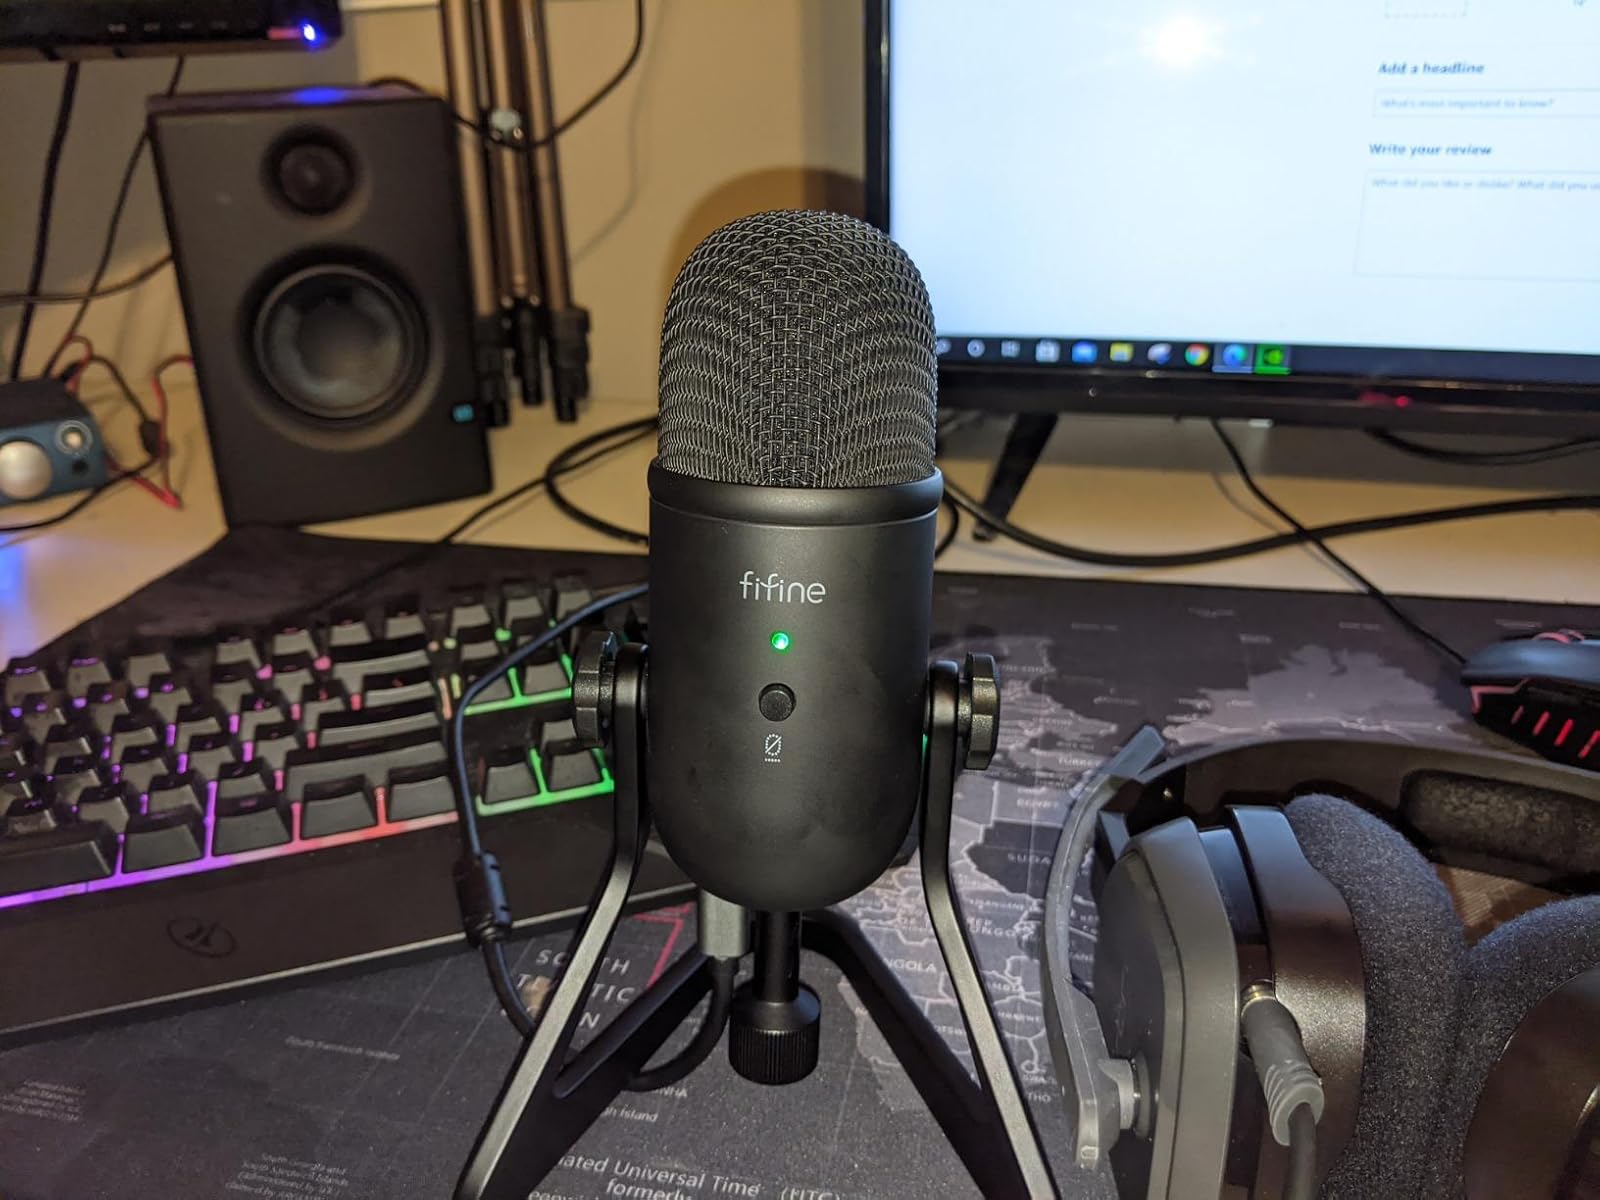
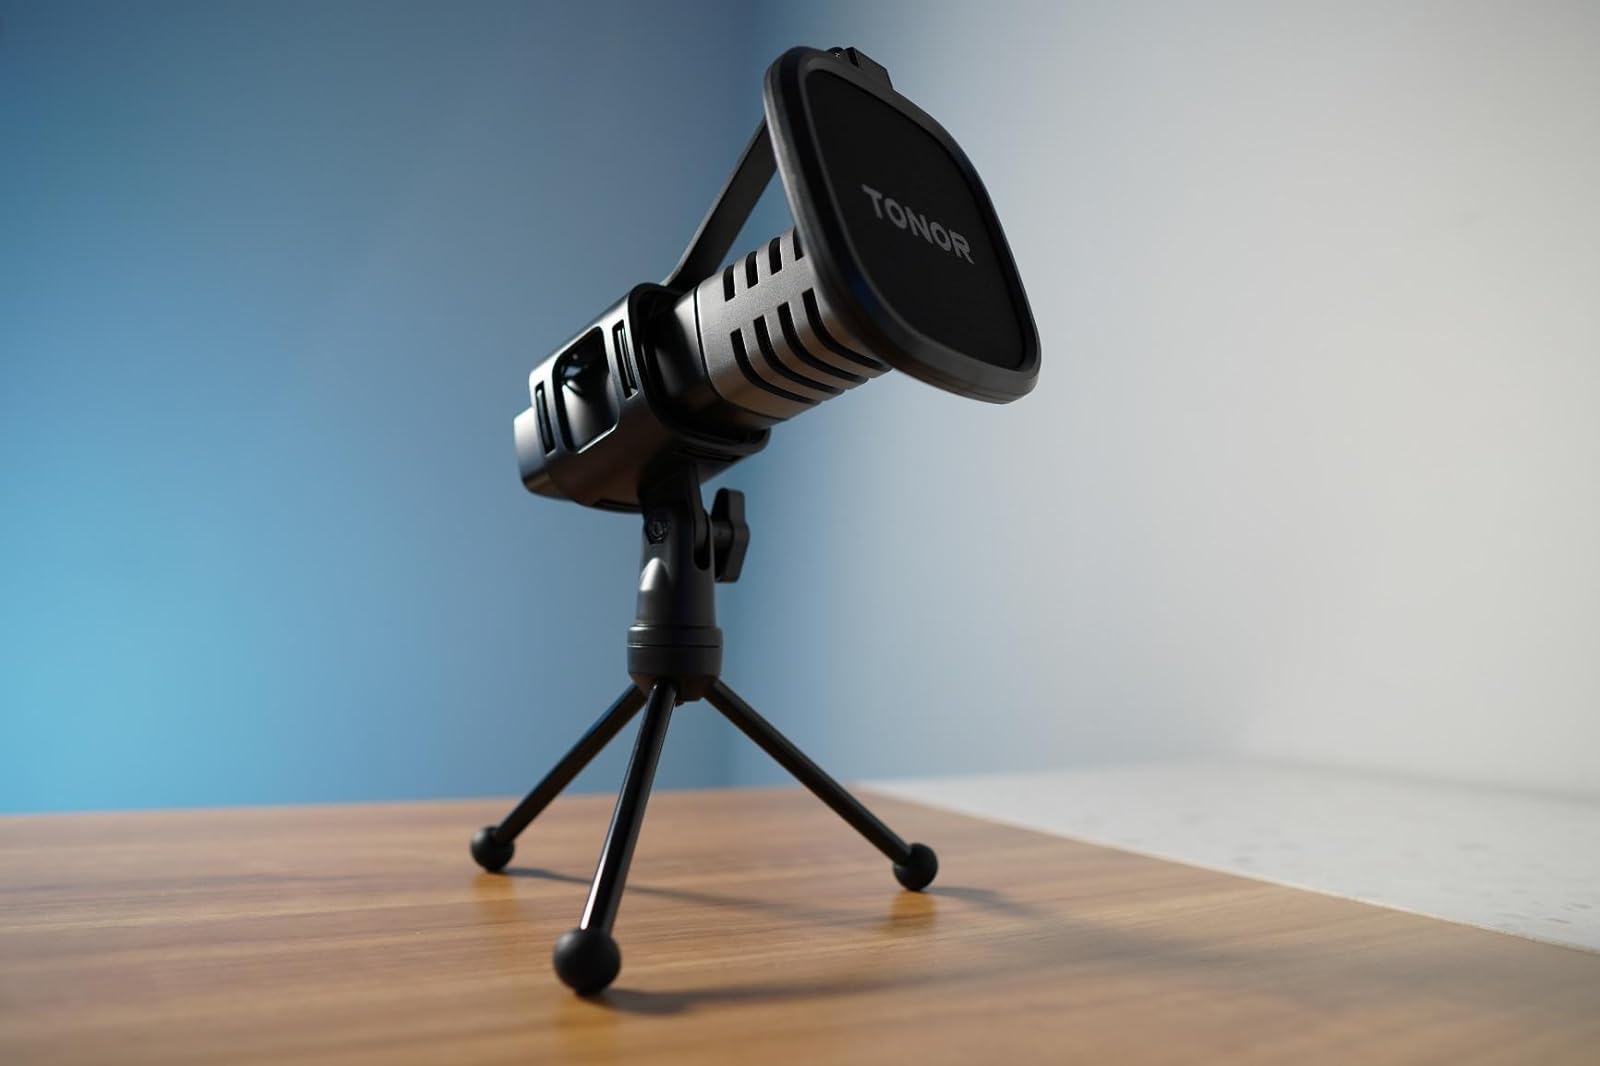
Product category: microphone
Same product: no